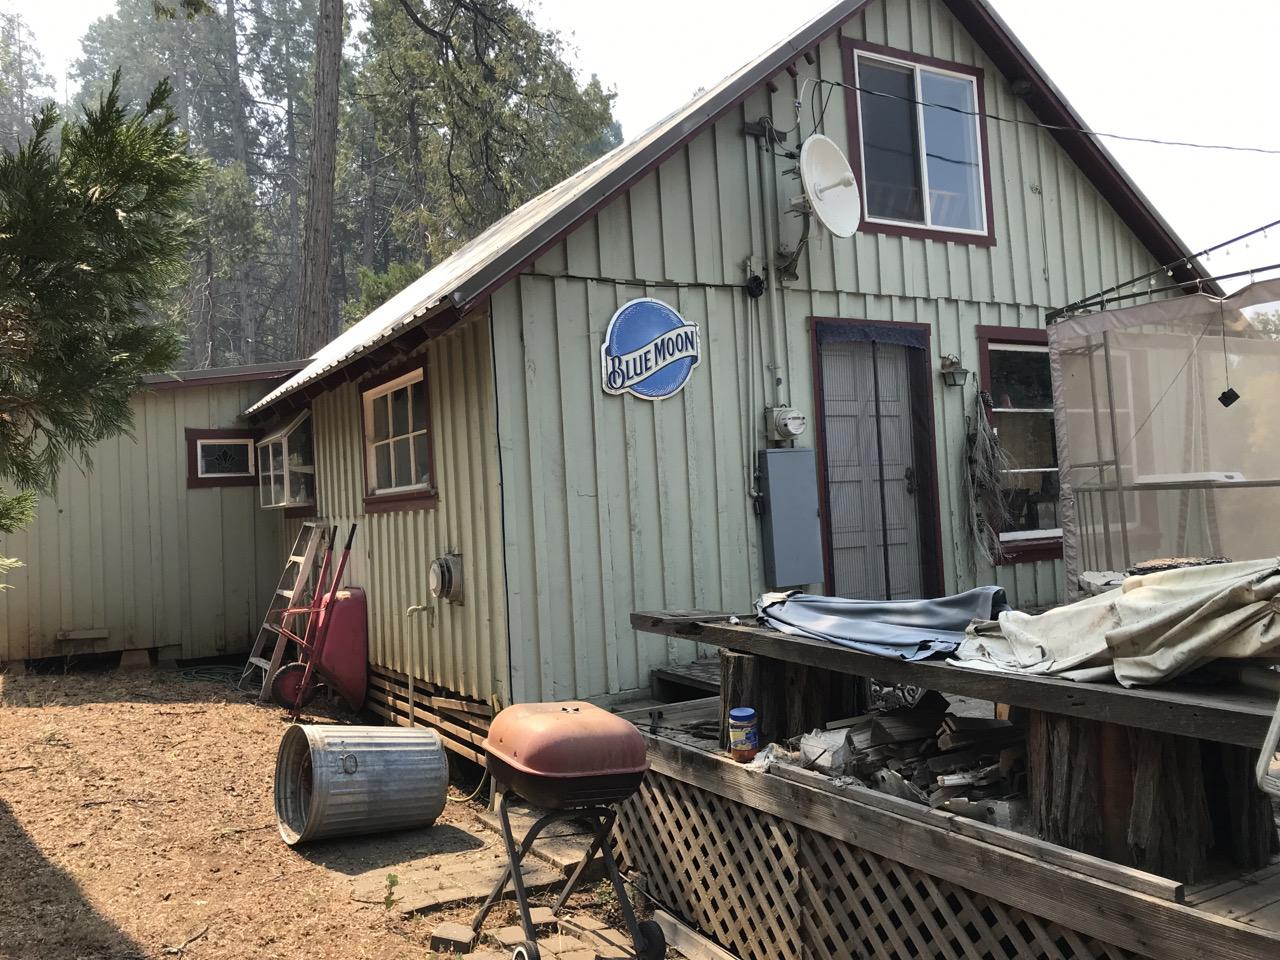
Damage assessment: no_damage